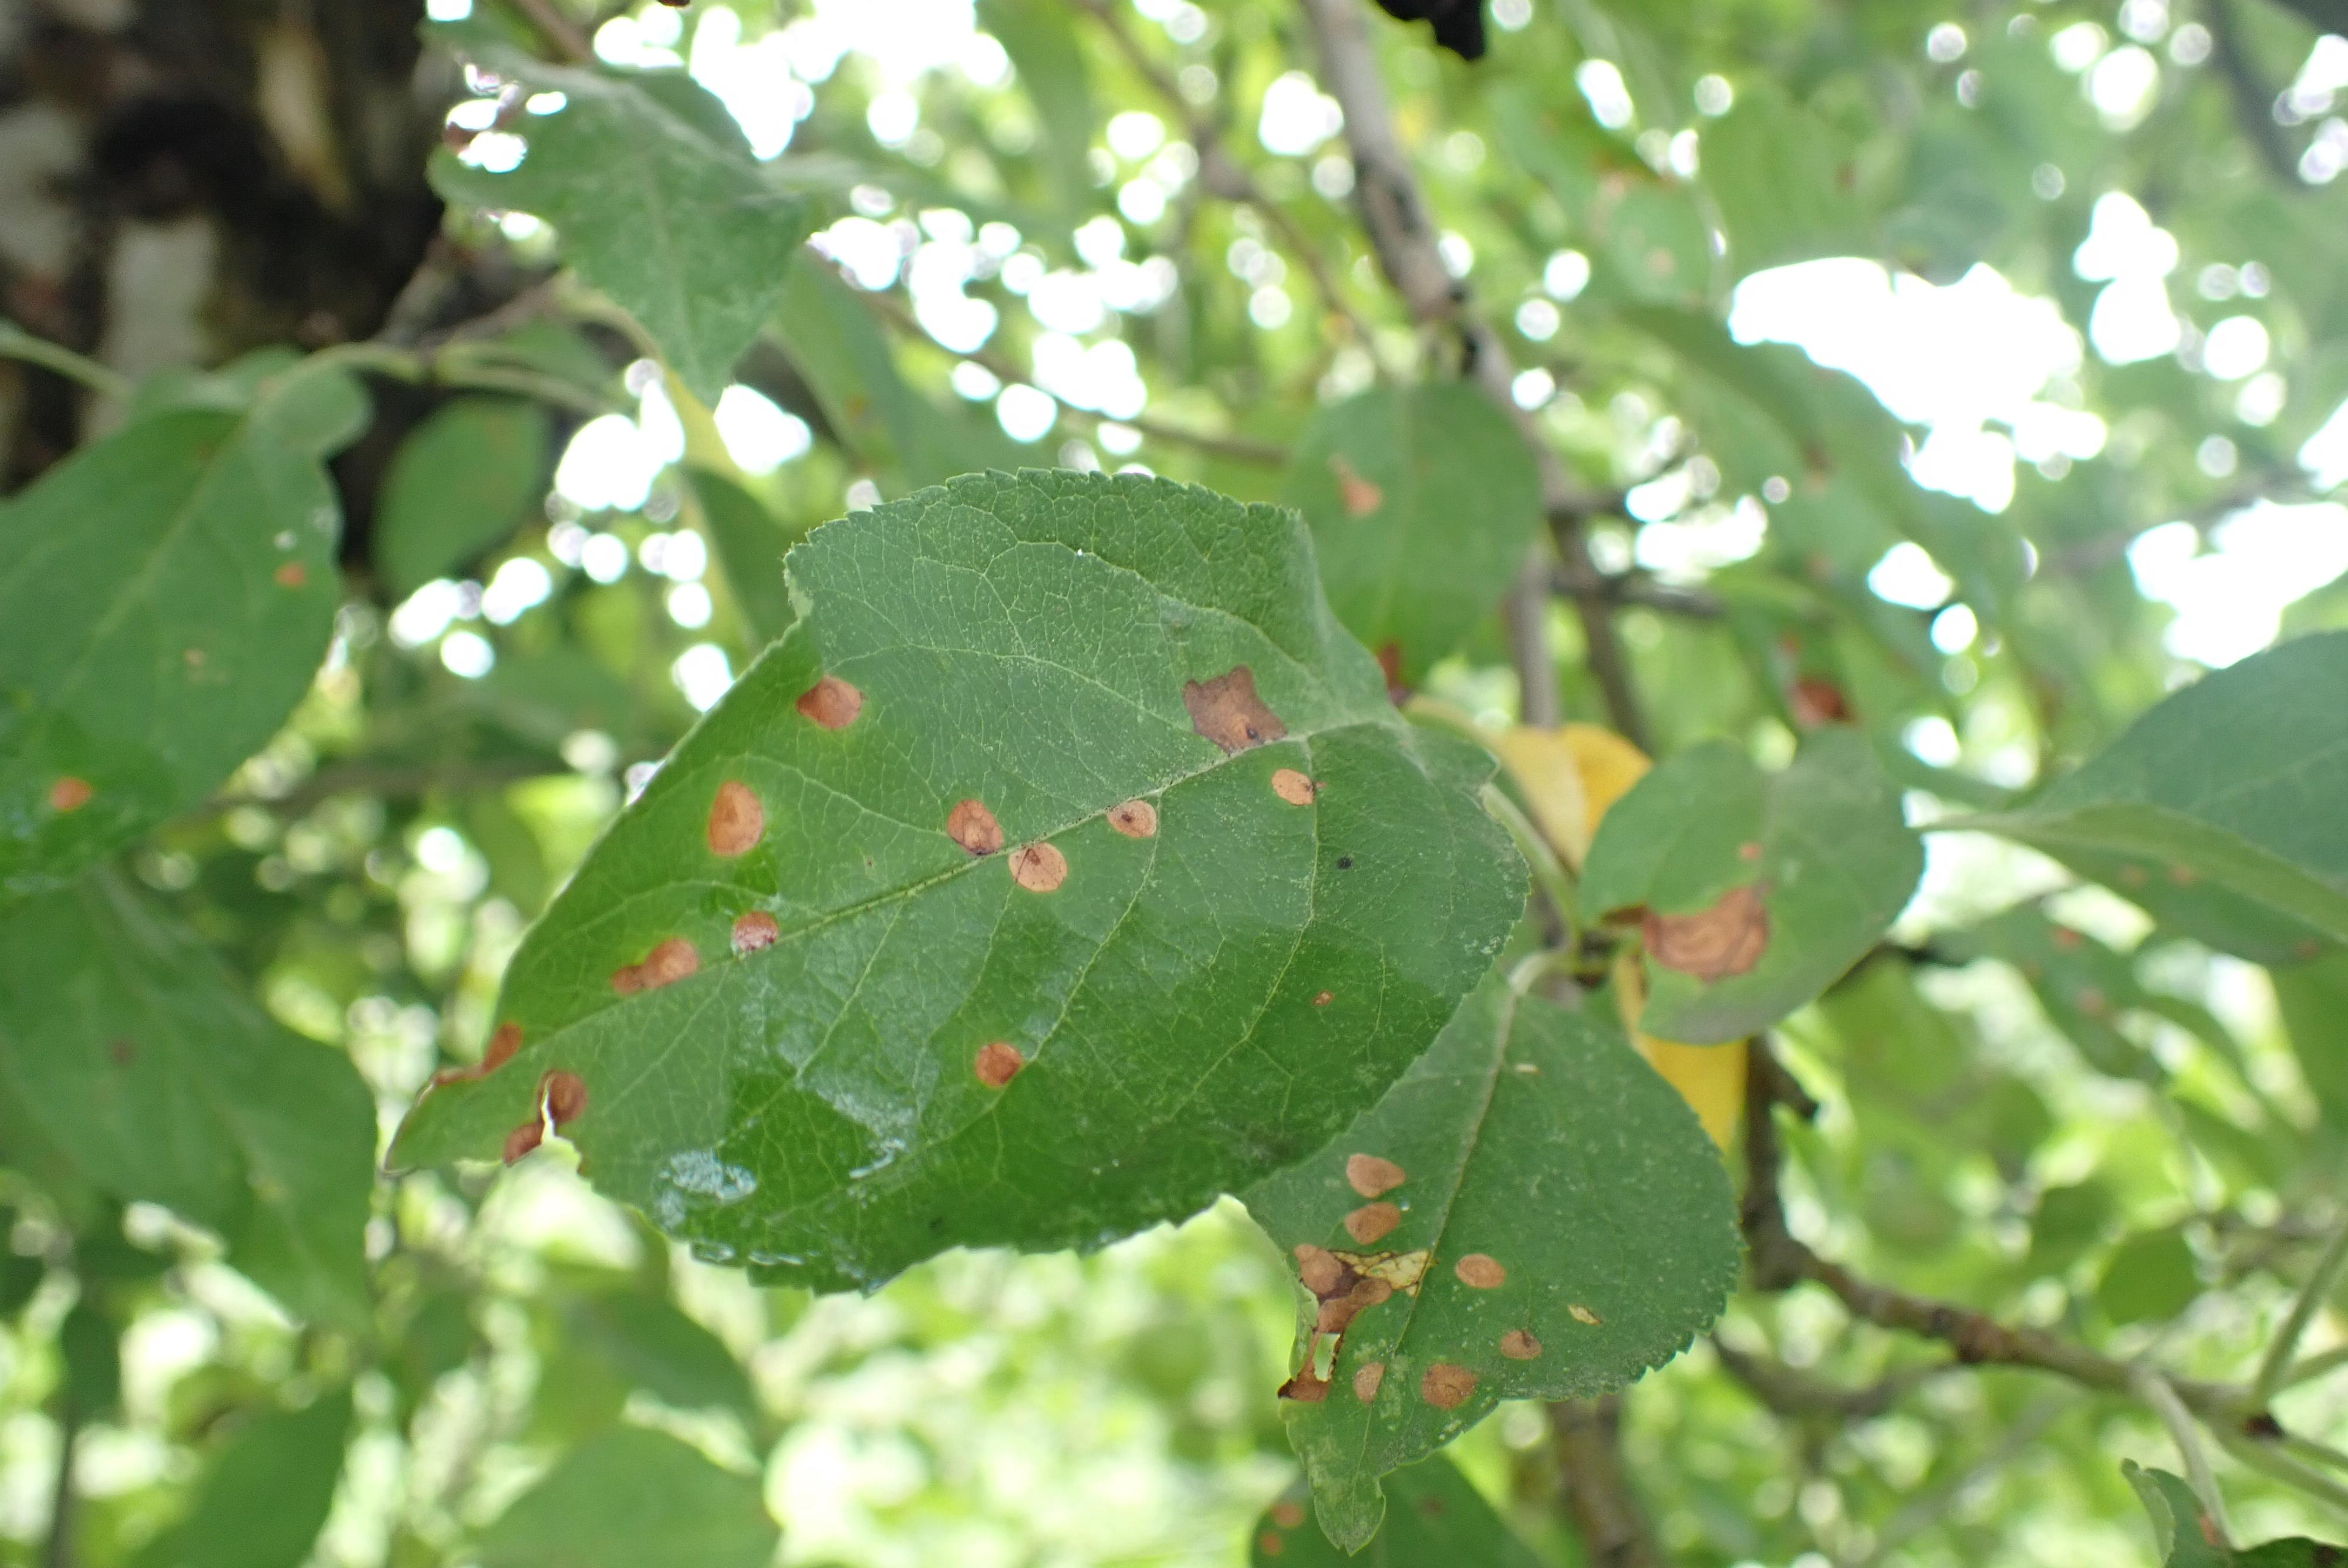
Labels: frog_eye_leaf_spot